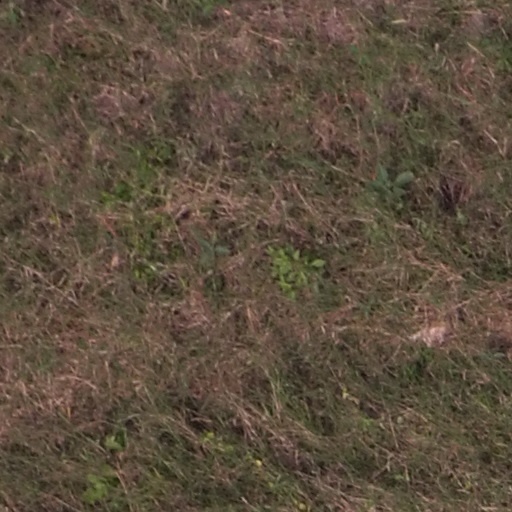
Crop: maize; corn